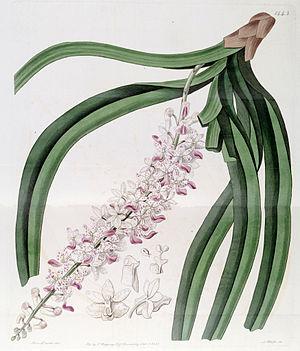
Rhynchostylis est un genre de la famille des Orchidaceae, sous-famille des Epidendroideae comptant trois espèces d'orchidées épiphytes d'Asie du Sud-Est.